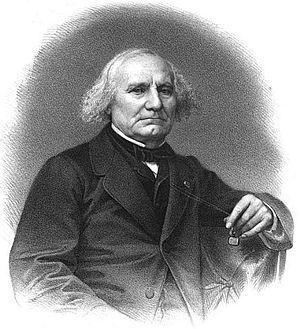
Joseph Naudet est un érudit et historien français, connu surtout pour ses travaux sur l'Empire romain et la littérature latine.
Joseph Naudet, fils de Jean Baptiste Naudet, Sociétaire de la Comédie-française, est né le 8 décembre 1786 à Paris où il est mort le 13 août 1878, est un érudit et historien français, connu surtout pour ses travaux sur l'Empire romain et la littérature latine.